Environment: real
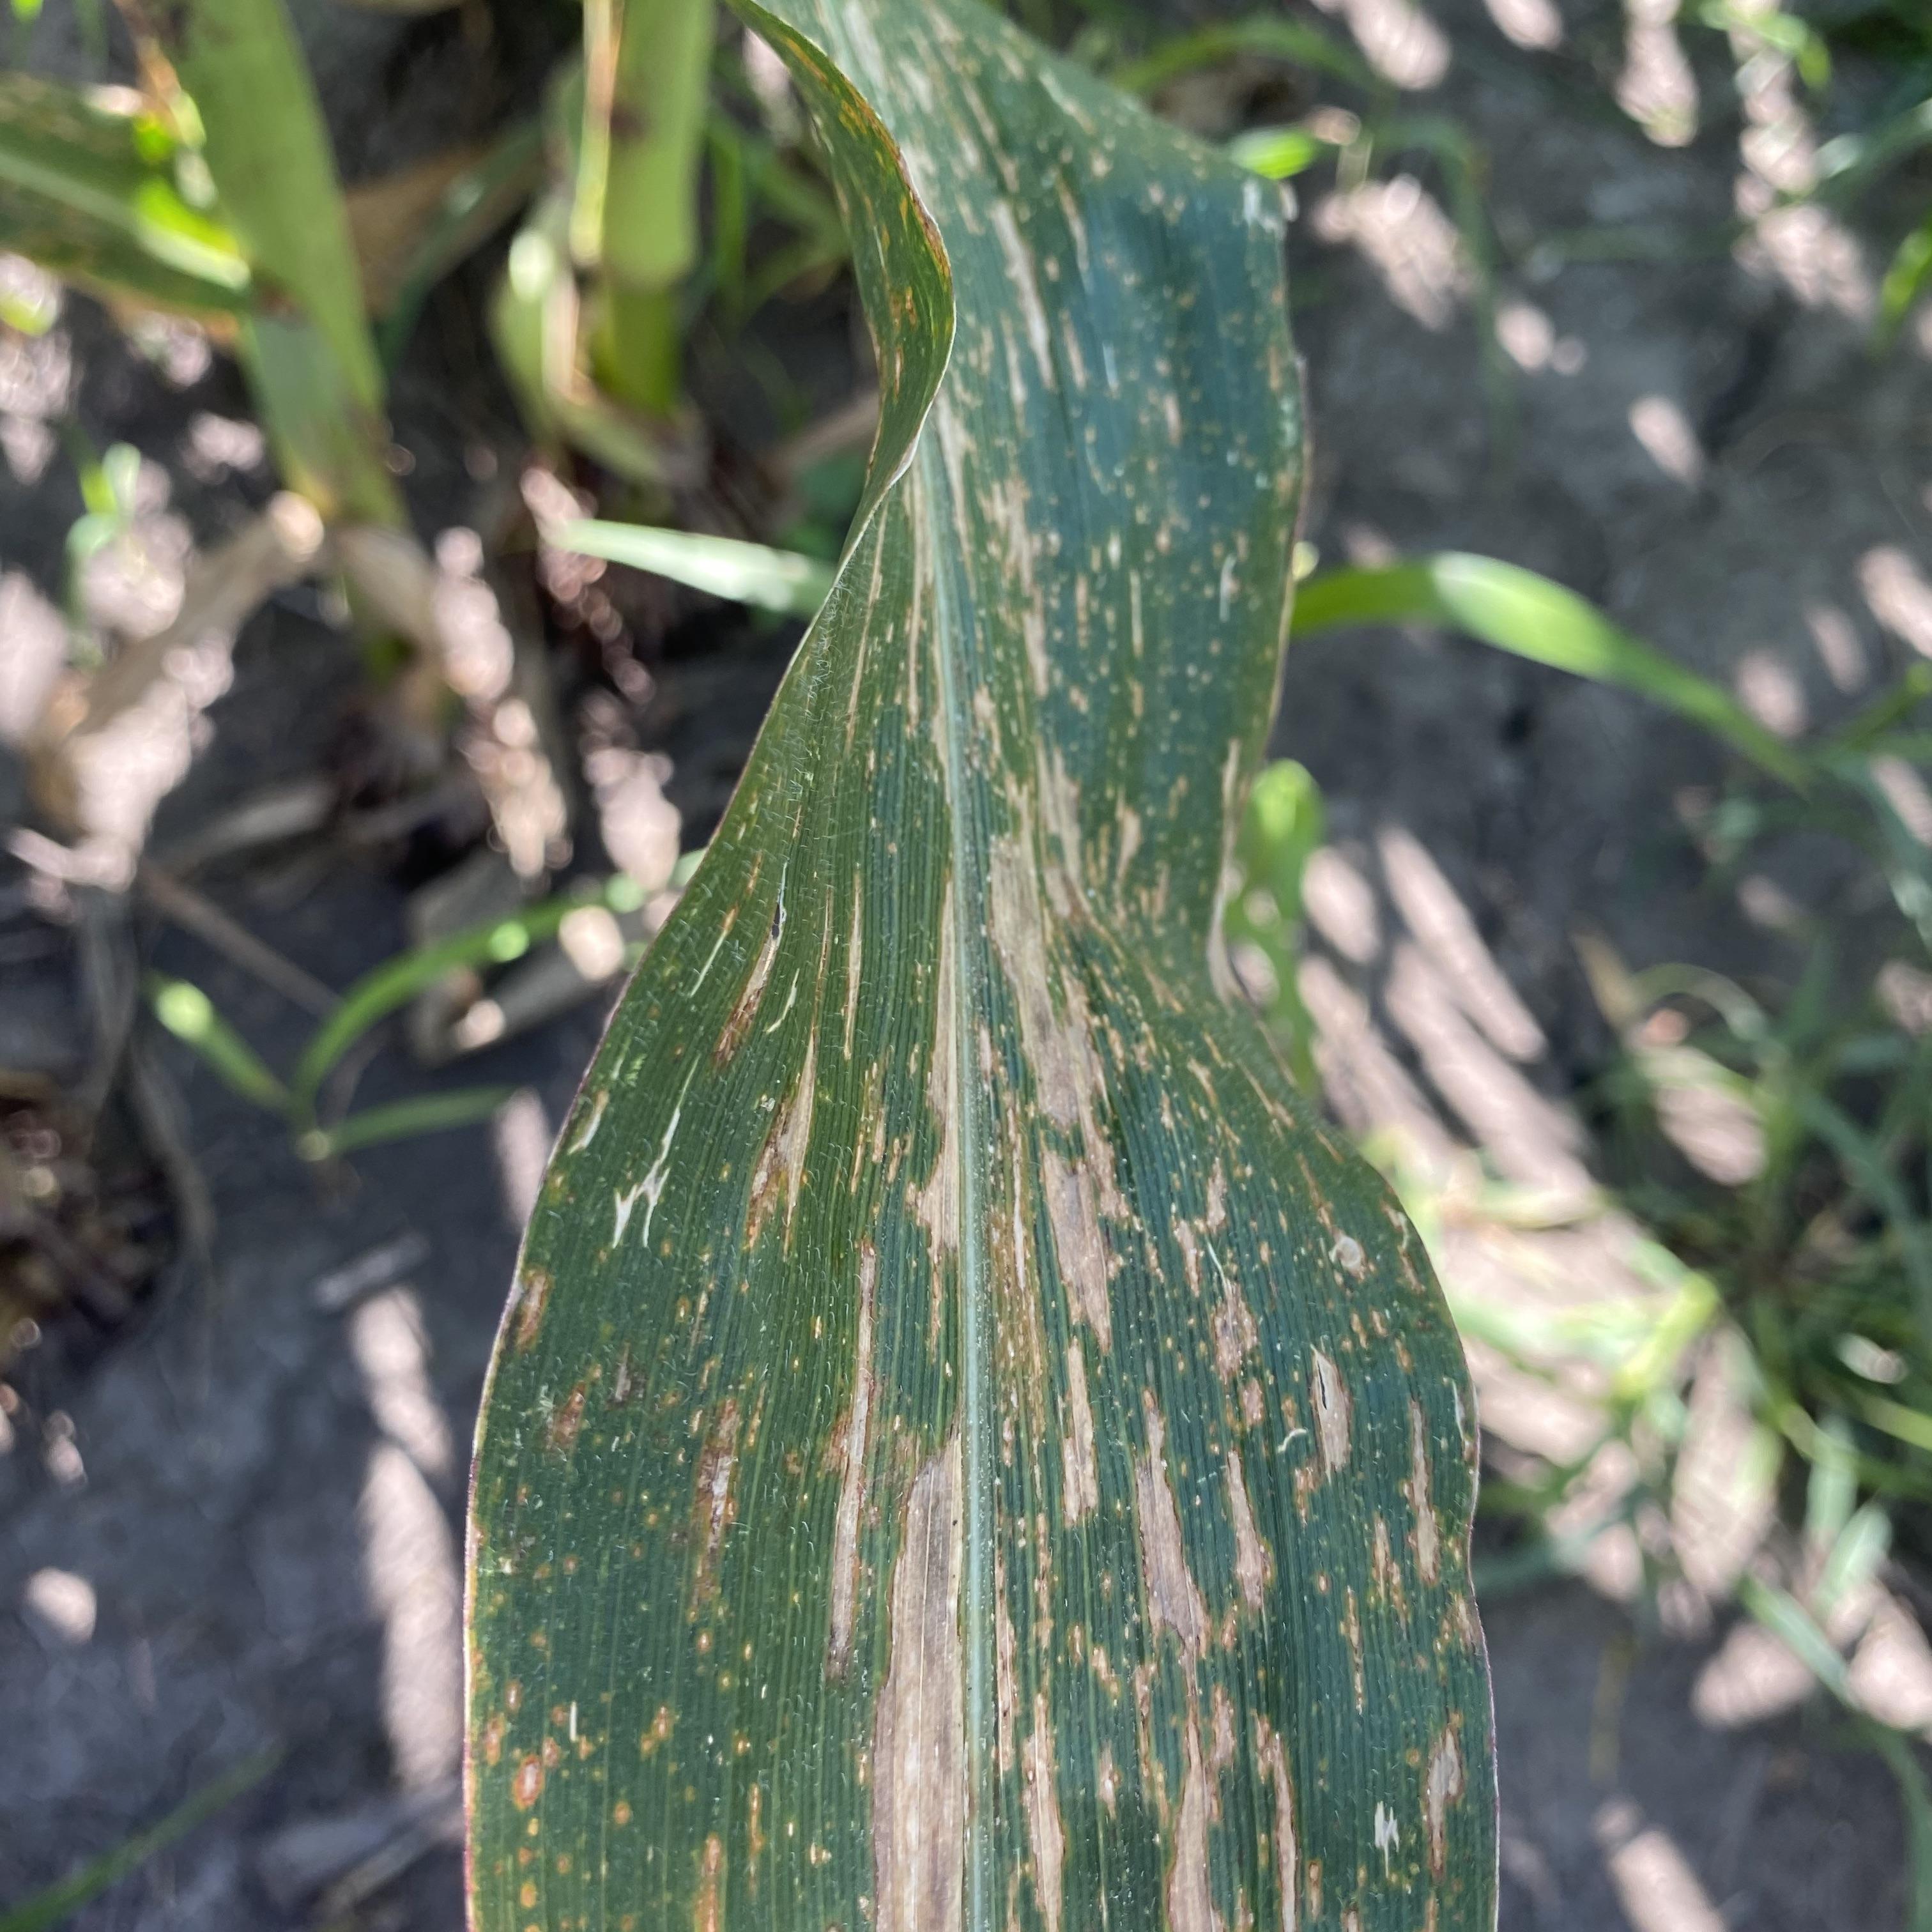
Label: gray_leaf_spot